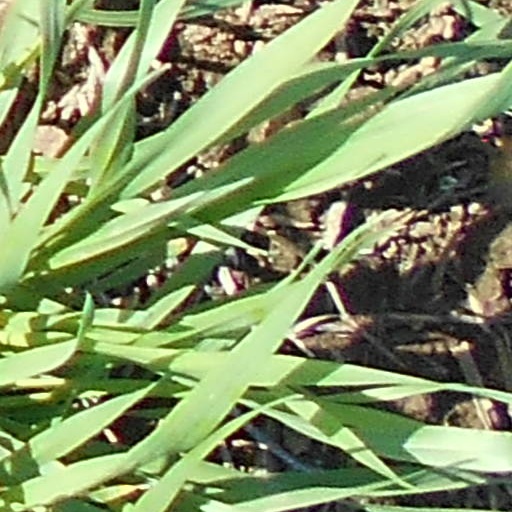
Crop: wheat